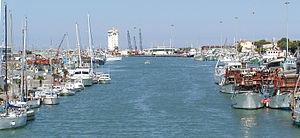
L'Aterno-Pescara est un fleuve de l'Italie centrale de la région des Abruzzes.